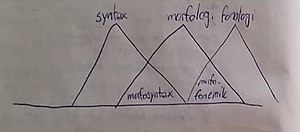
Morfosyntaks
Morfosyntaks placerer sig i vidensfeltet mellem syntaks og morfologi
overlappende videnskaber og delmængder af vidensfelter
Morfosyntaks er vidensfeltet mellem morfologi og syntaks. Morfosyntaks er viden om hvordan ords bestandele sættes sammen og ændrer sig ved bøjning.